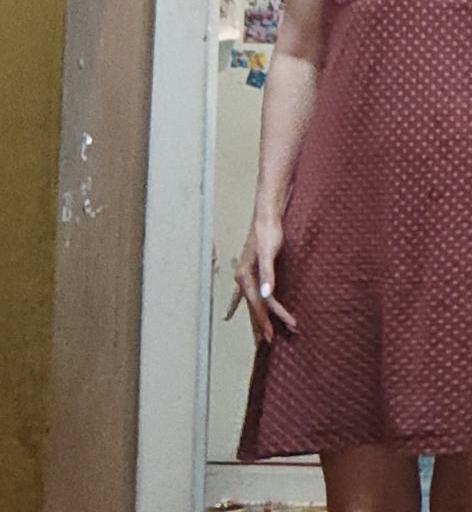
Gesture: no_gesture